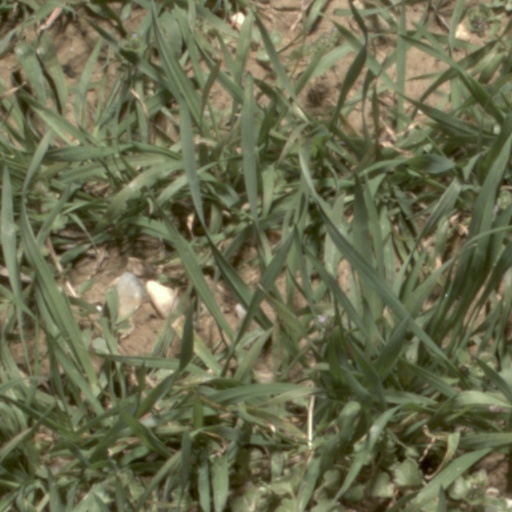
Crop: wheat